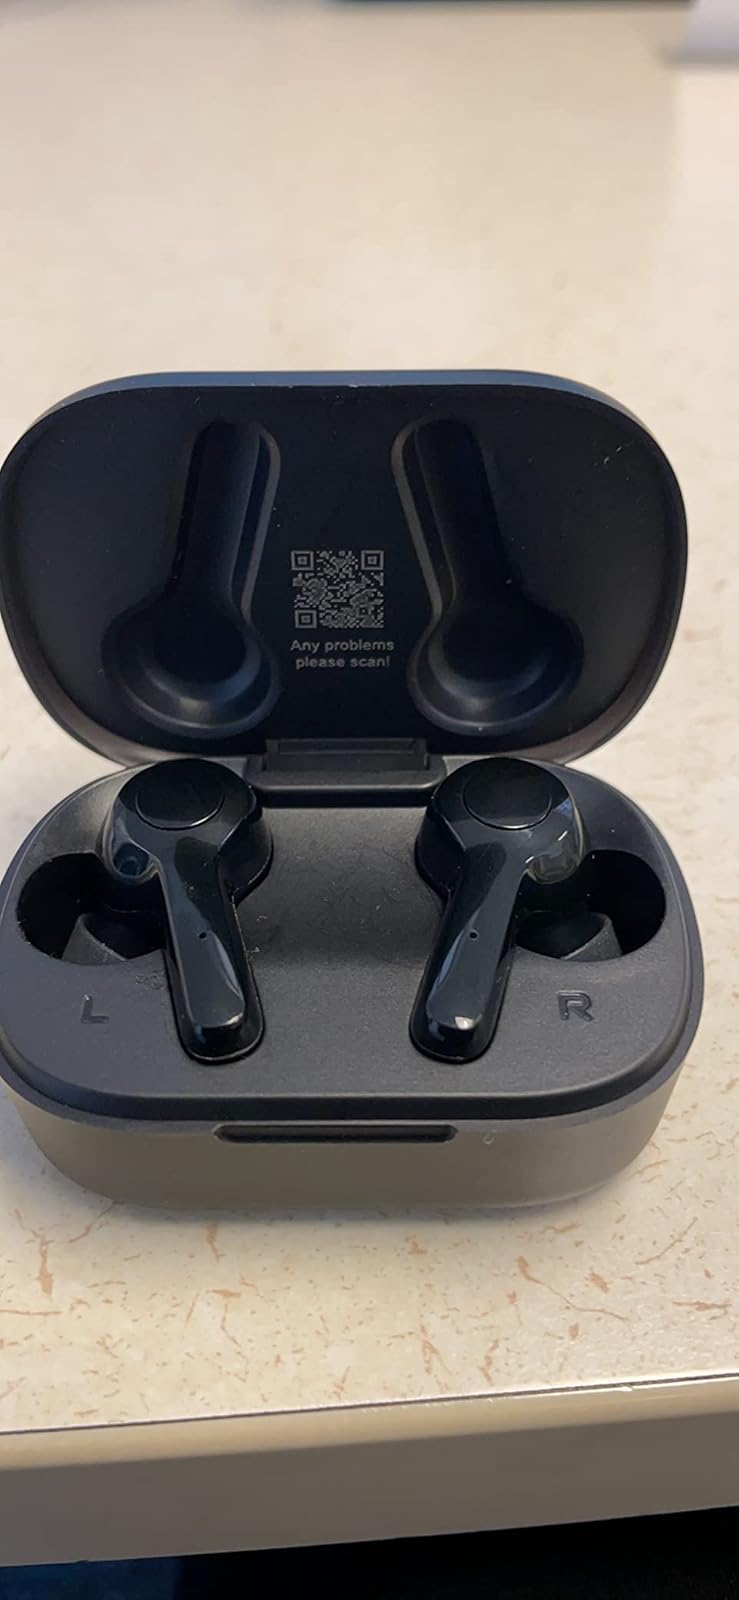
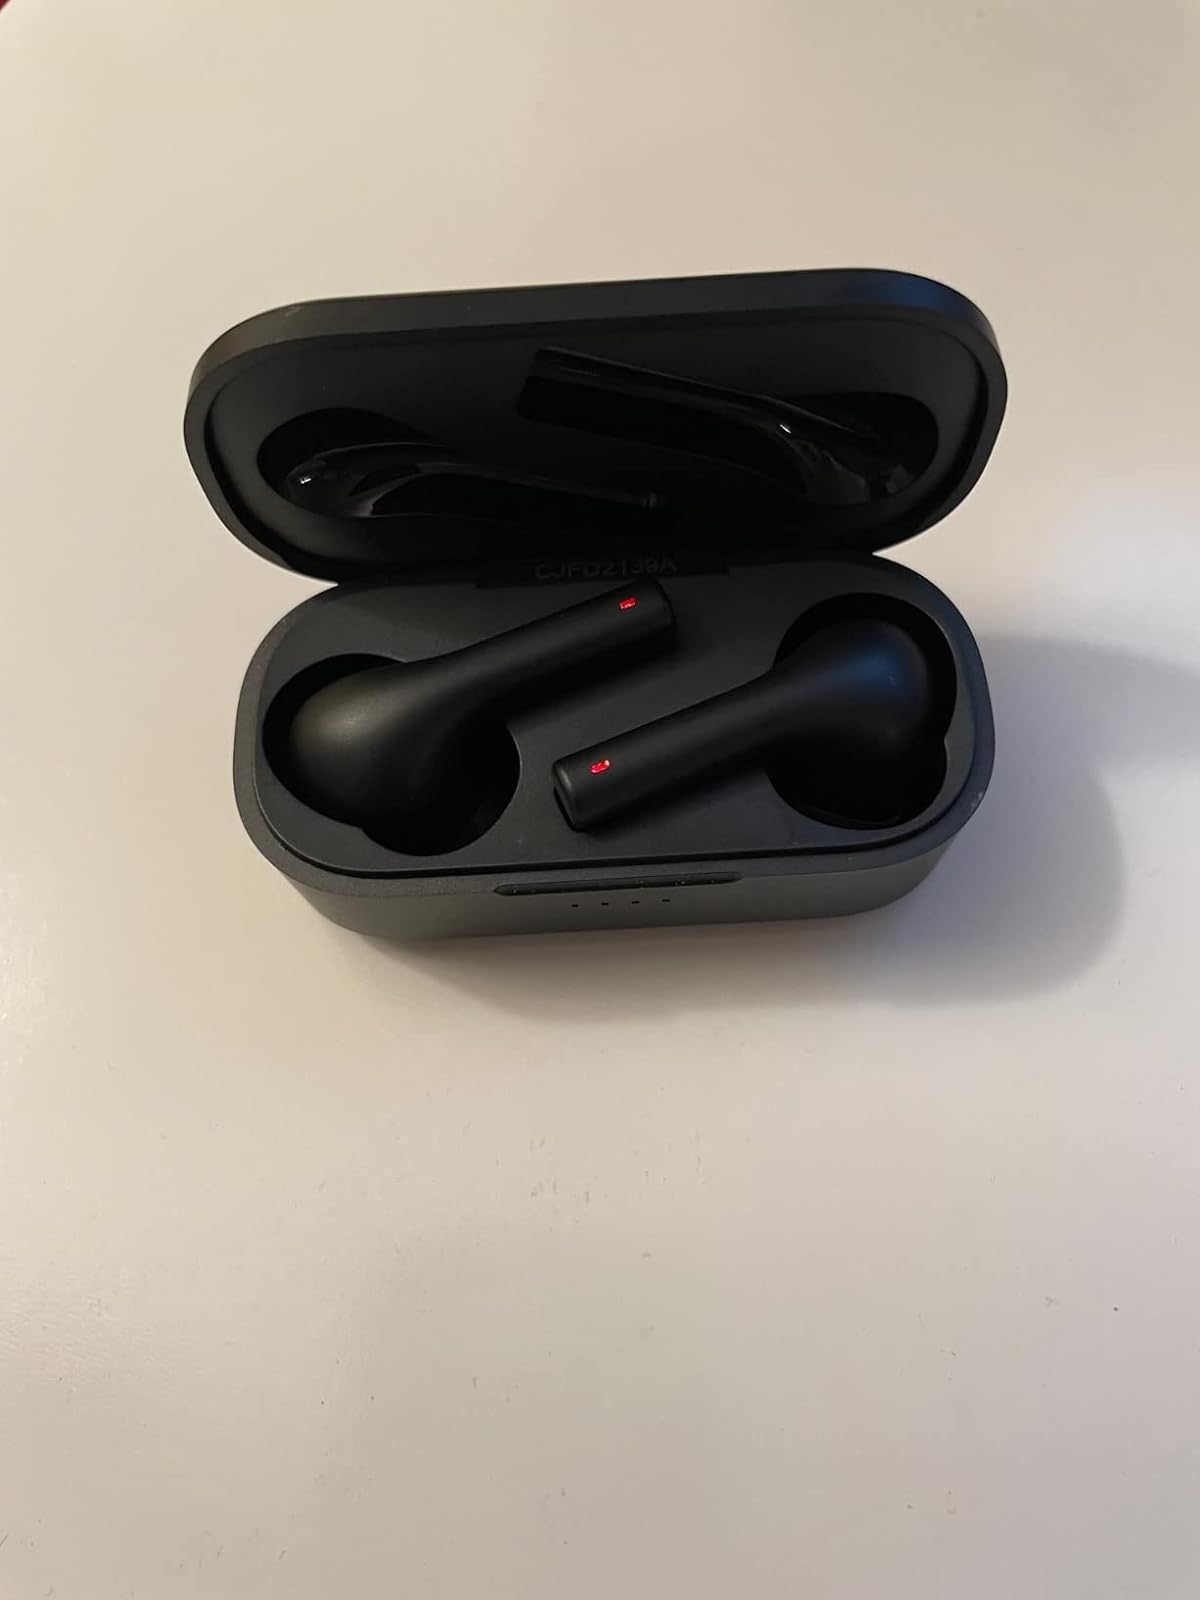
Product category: earbuds
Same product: no